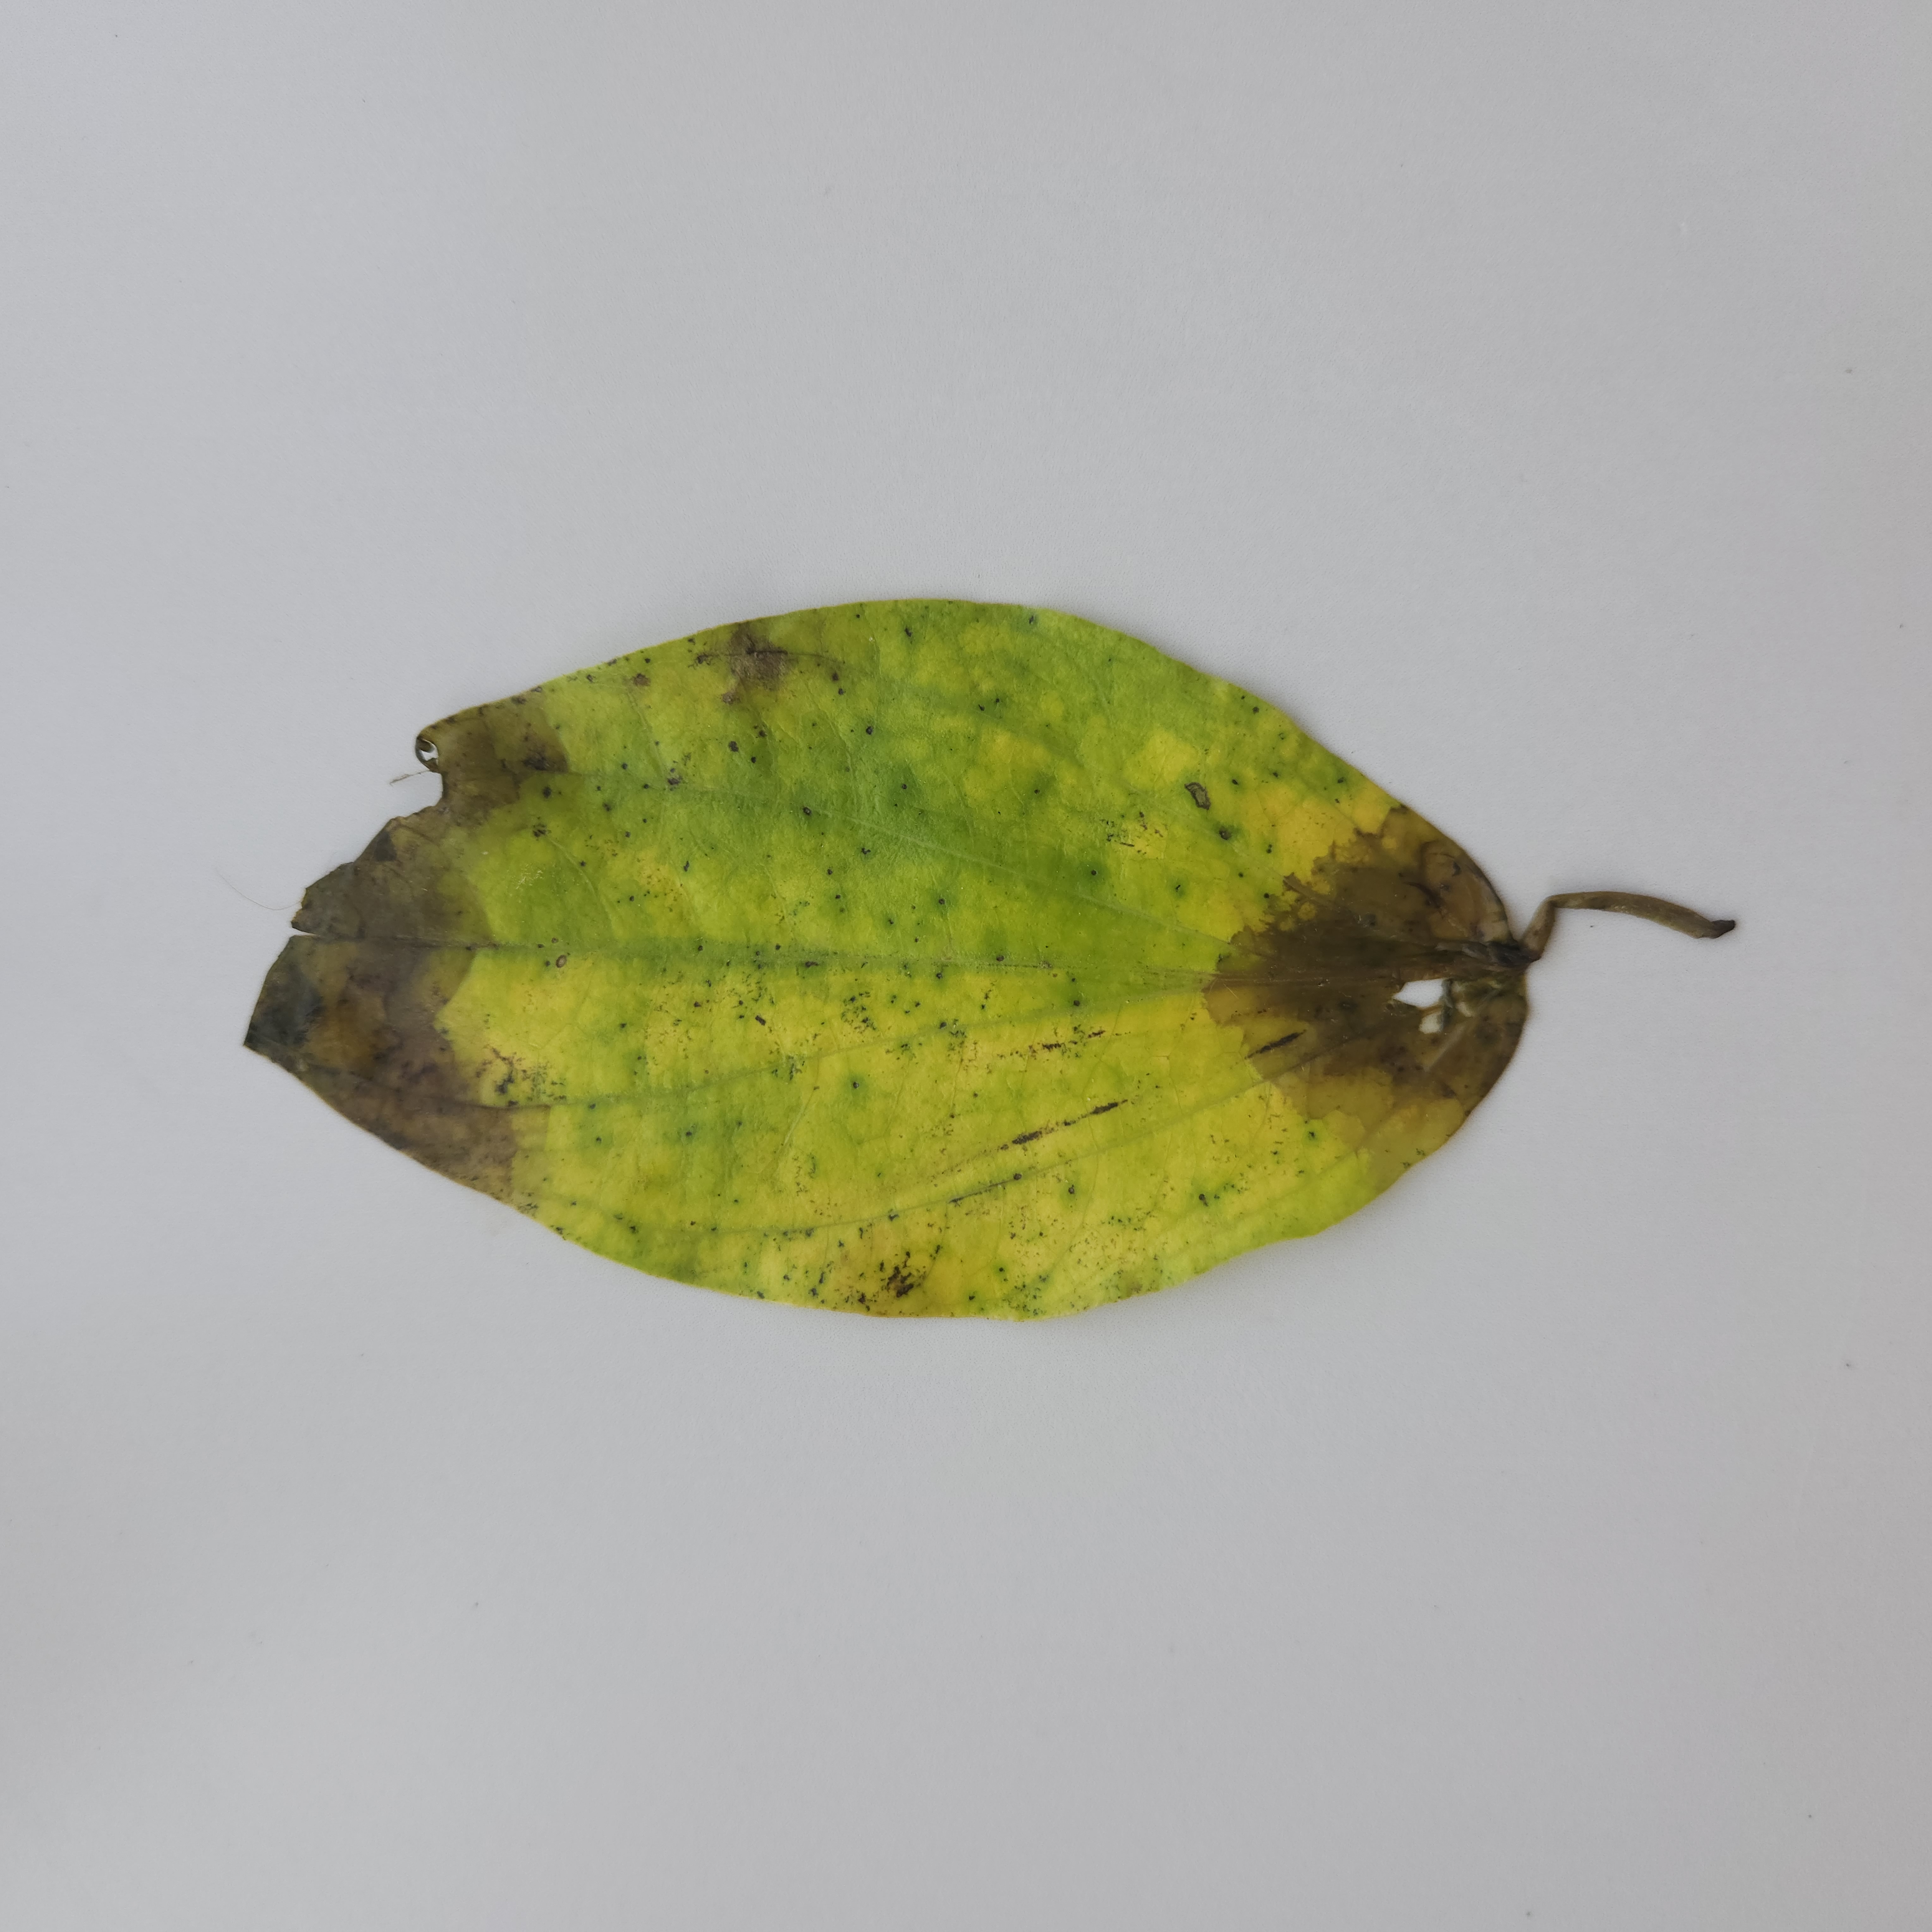
Label: Diseased